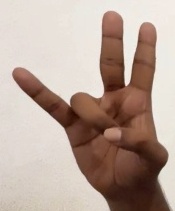
ASL sign: 7